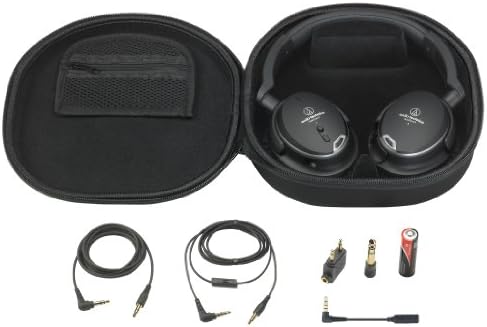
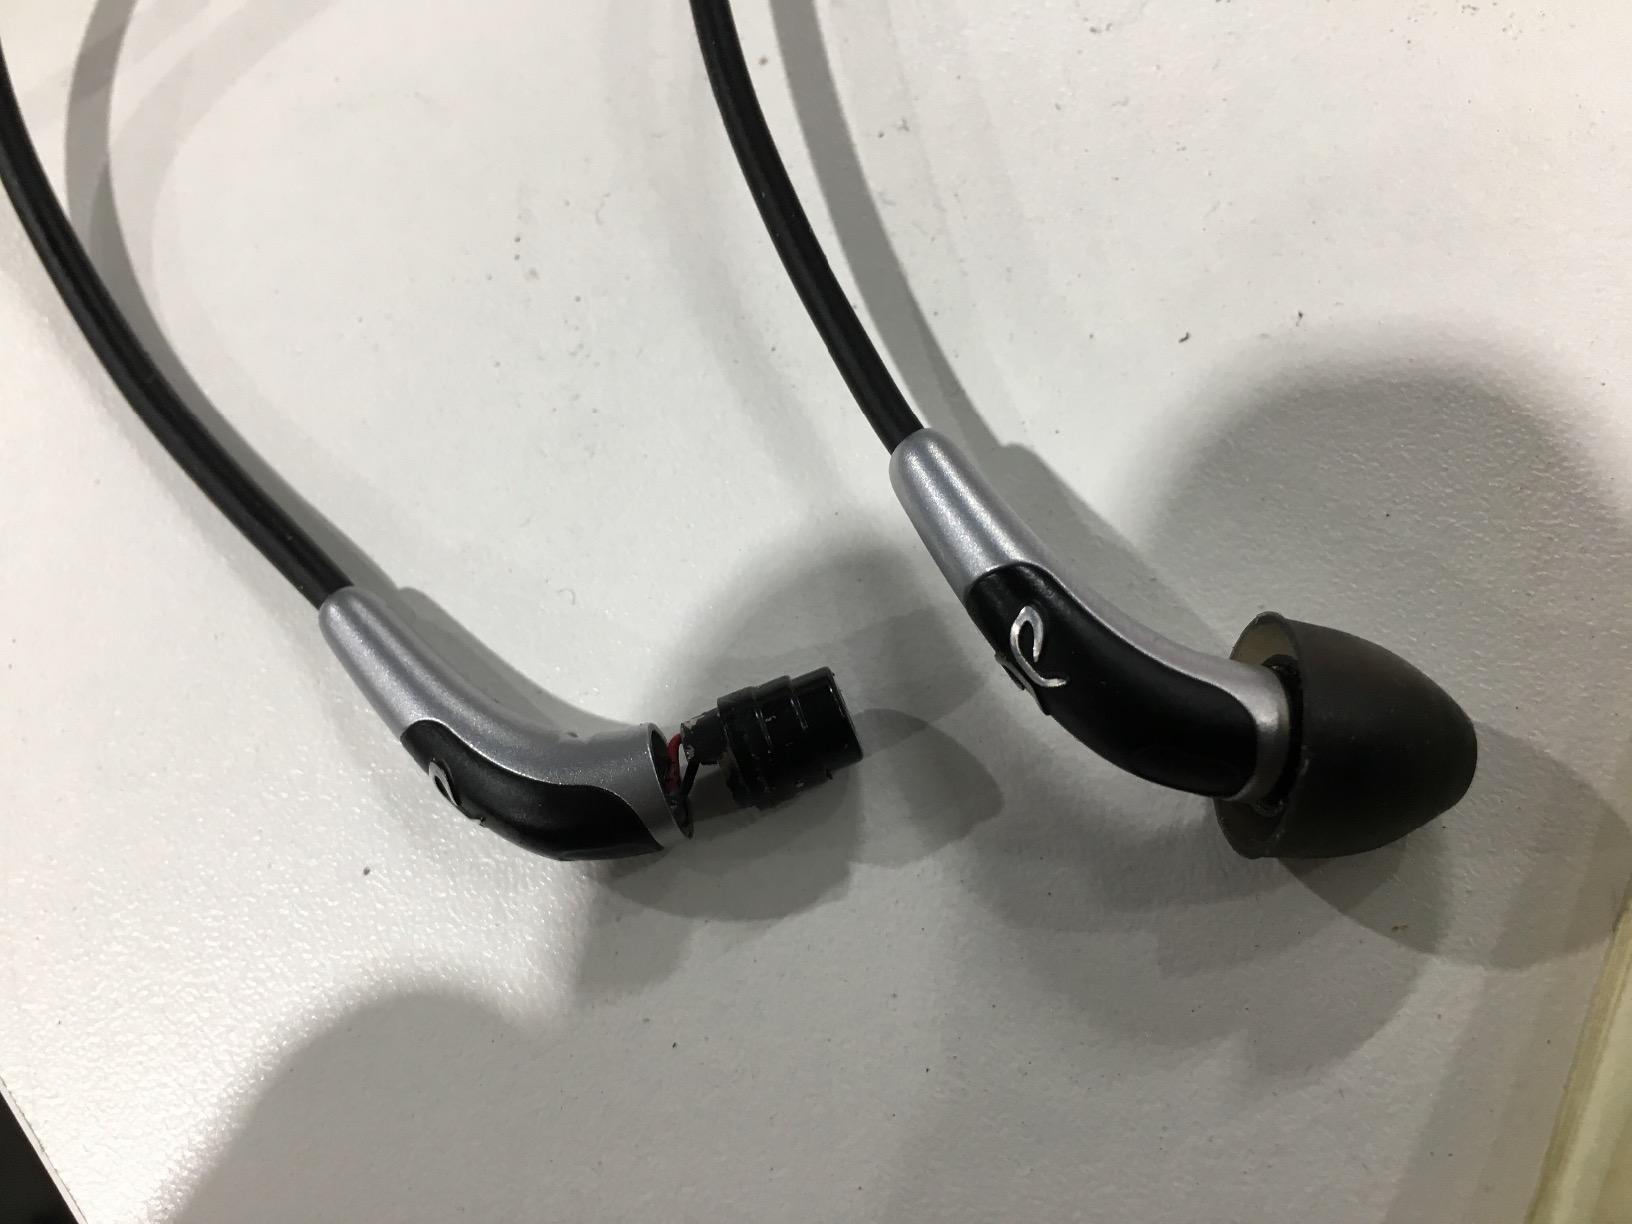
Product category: headphones
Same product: no